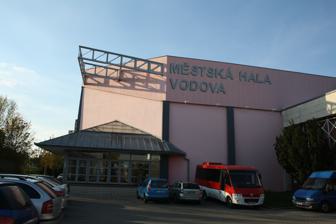
Building: Sportovní hala Vodova
Country: Czechia
Year built: 1975
Sports venue in Brno, Czech Republic Sportovní hala Vodova City gym Vodova sideview Full name Sportovní hala Vodova Location Vodova 108, Brno , Czech Republic , 612 00 Coordinates 49°13′39.415″N 16°35′2.14″E / 49.22761528°N 16.5839278°E / 49.22761528; 16.5839278 Capacity 3,000 Construction Opened 1975 Expanded 2001 Tenants some 2010 FIBA World Championship for Women matches Sportovní hala Vodova is an indoor sporting arena located in Brno, Czech Republic .  The capacity of the arena is 3,000 spectators and hosted some matches from the 2010 FIBA World Championship for Women . It hosts indoor sporting events such as basketball , volleyball , and boxing . An old hall is built next to this hall with a capacity of 1,000. References Wikimedia Commons has media related to City gym Vodova .